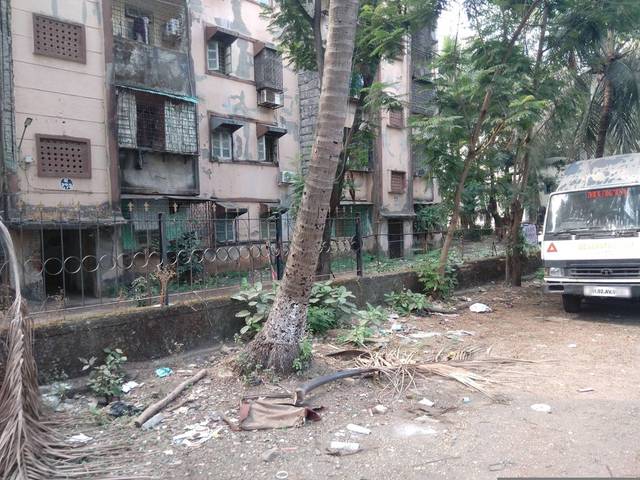
Region: India
Coordinates: 19.062, 72.852